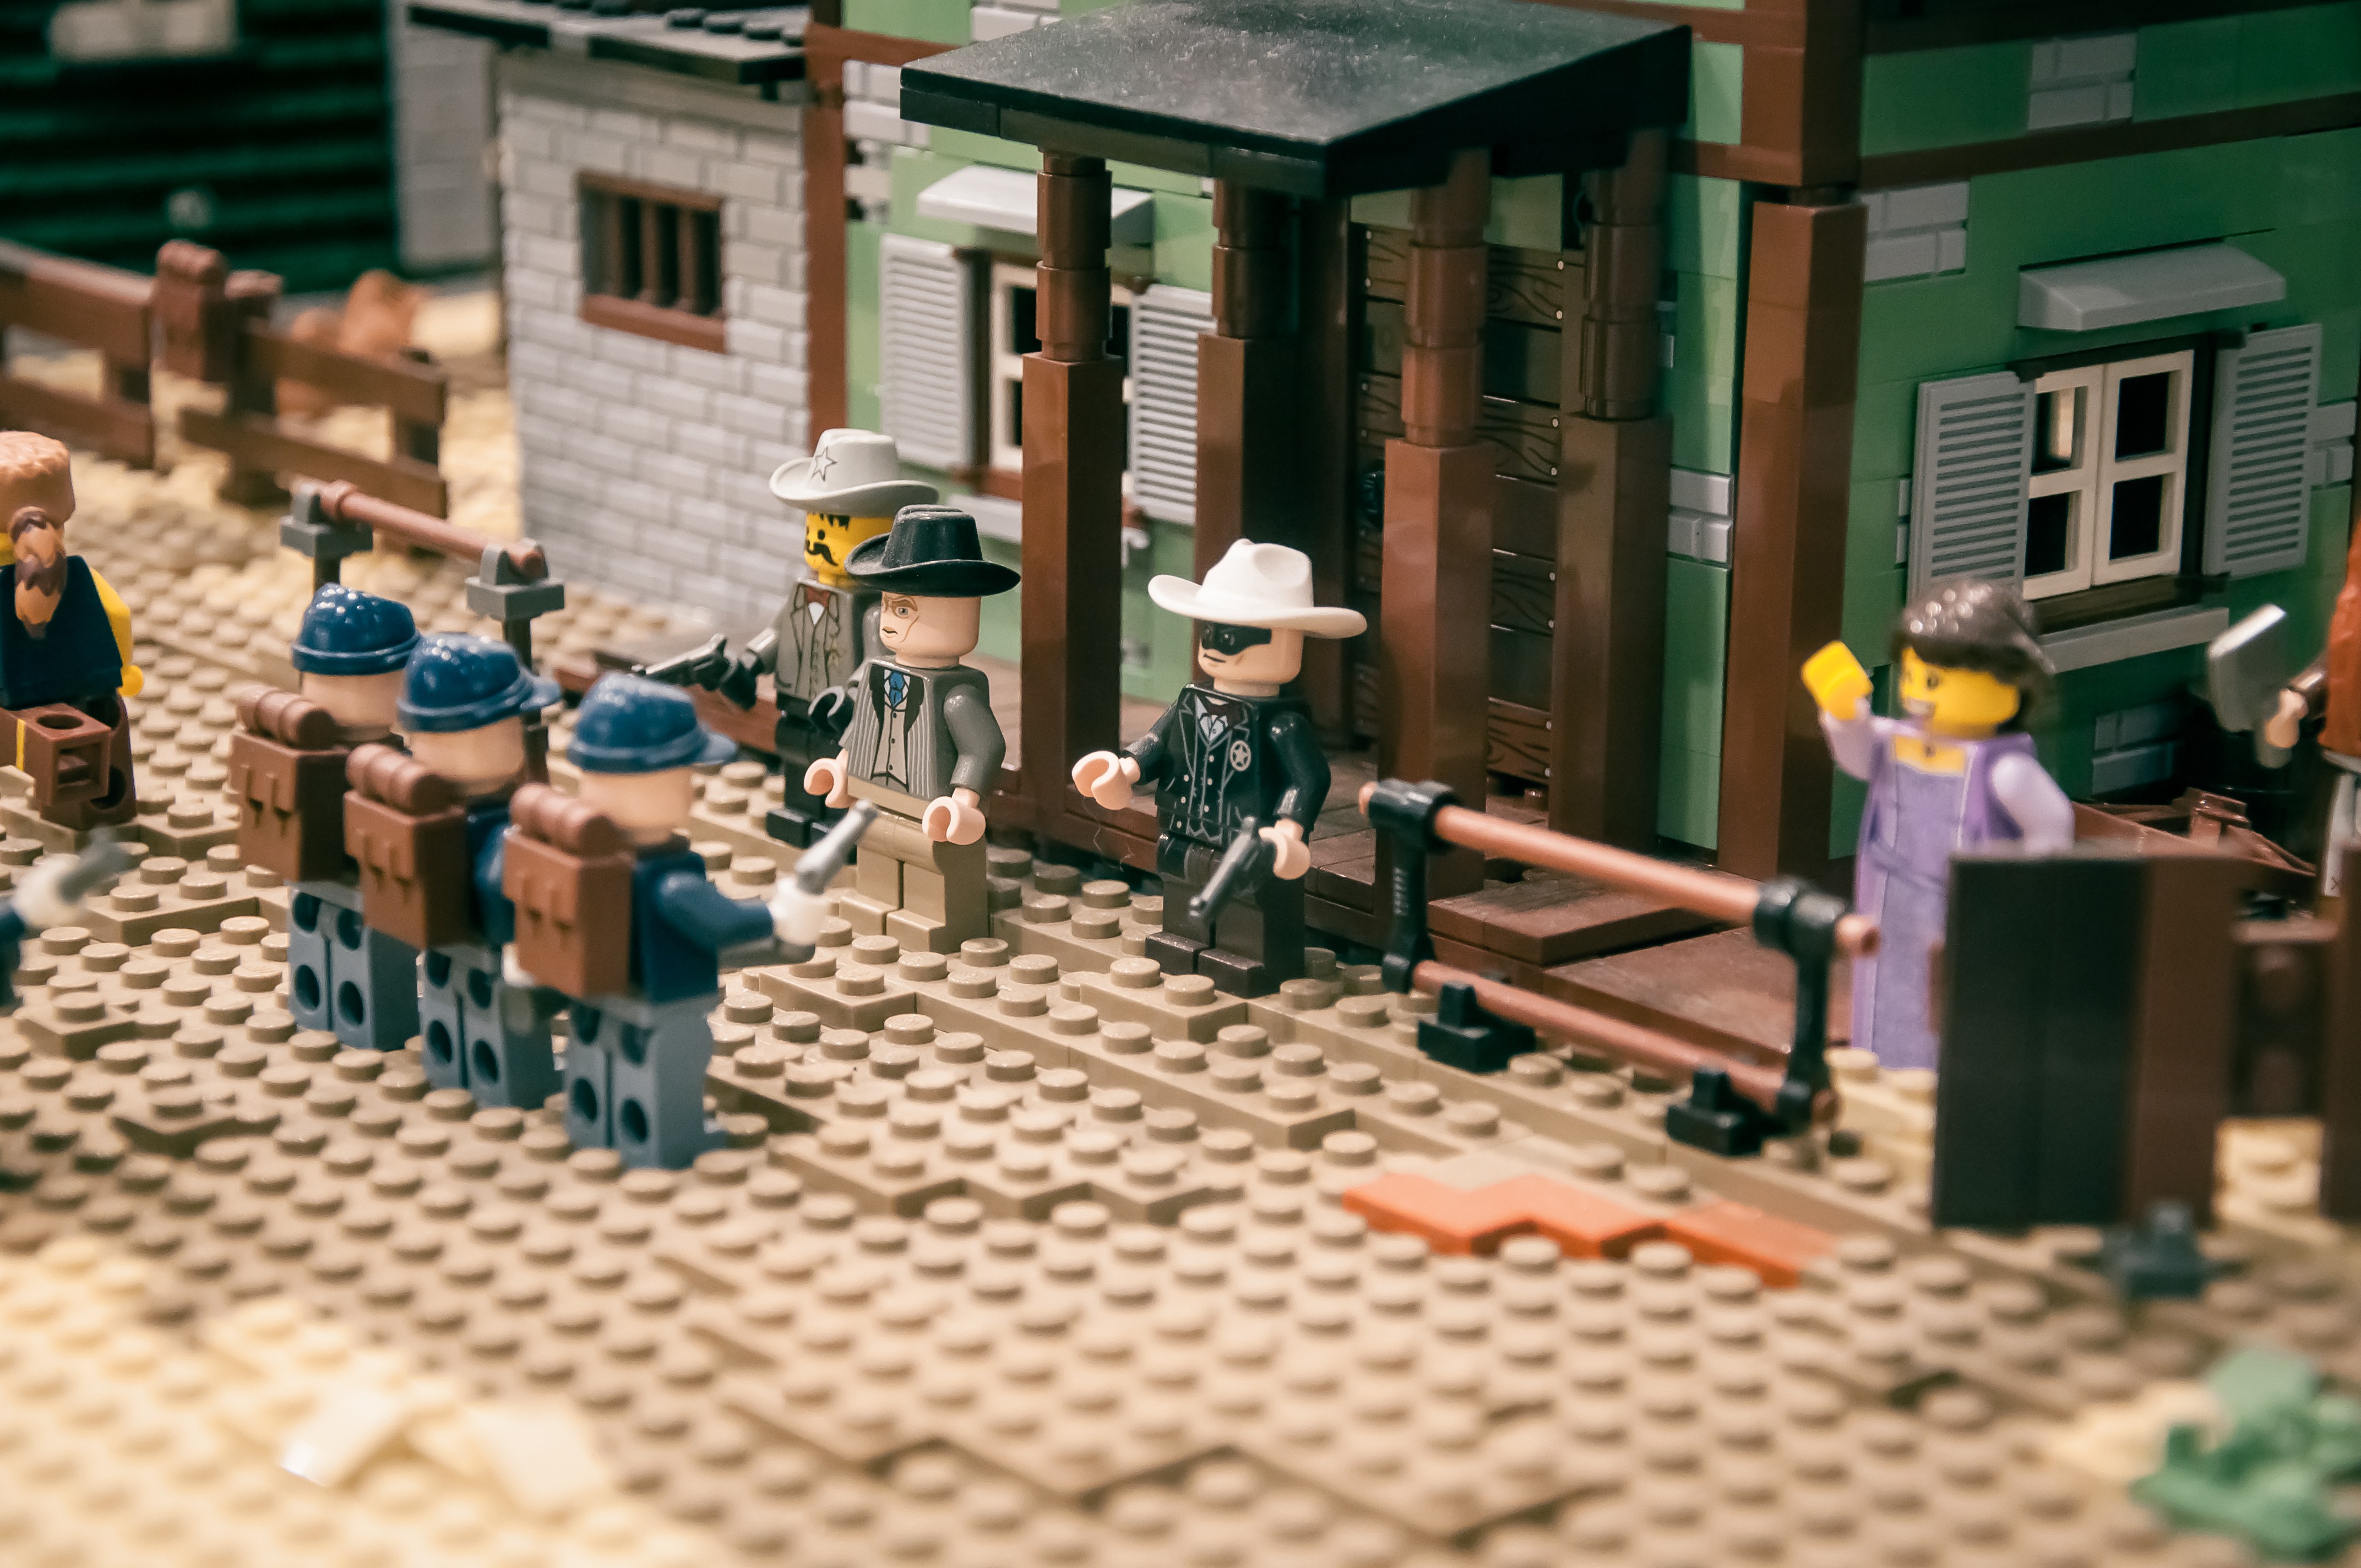
play, plastic, building, toy, childhood, bricks, cowboys, toys, lego, western, kit, screenshot, sheriff, klocki, minifigures